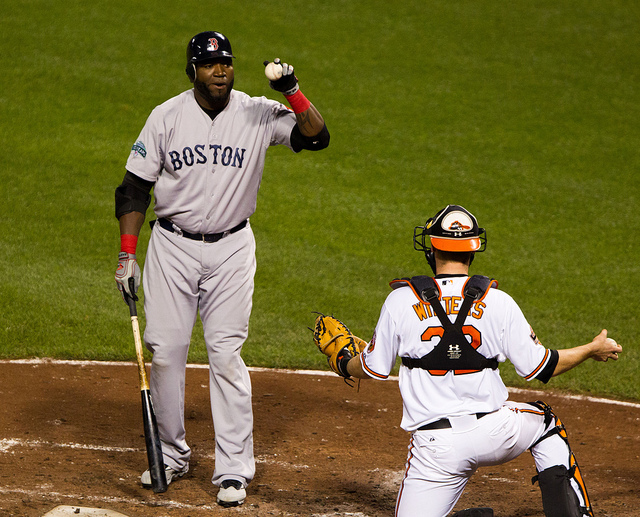
cầu thủ bắt bóng đang đeo găng tay và quỳ một chân xuống đất